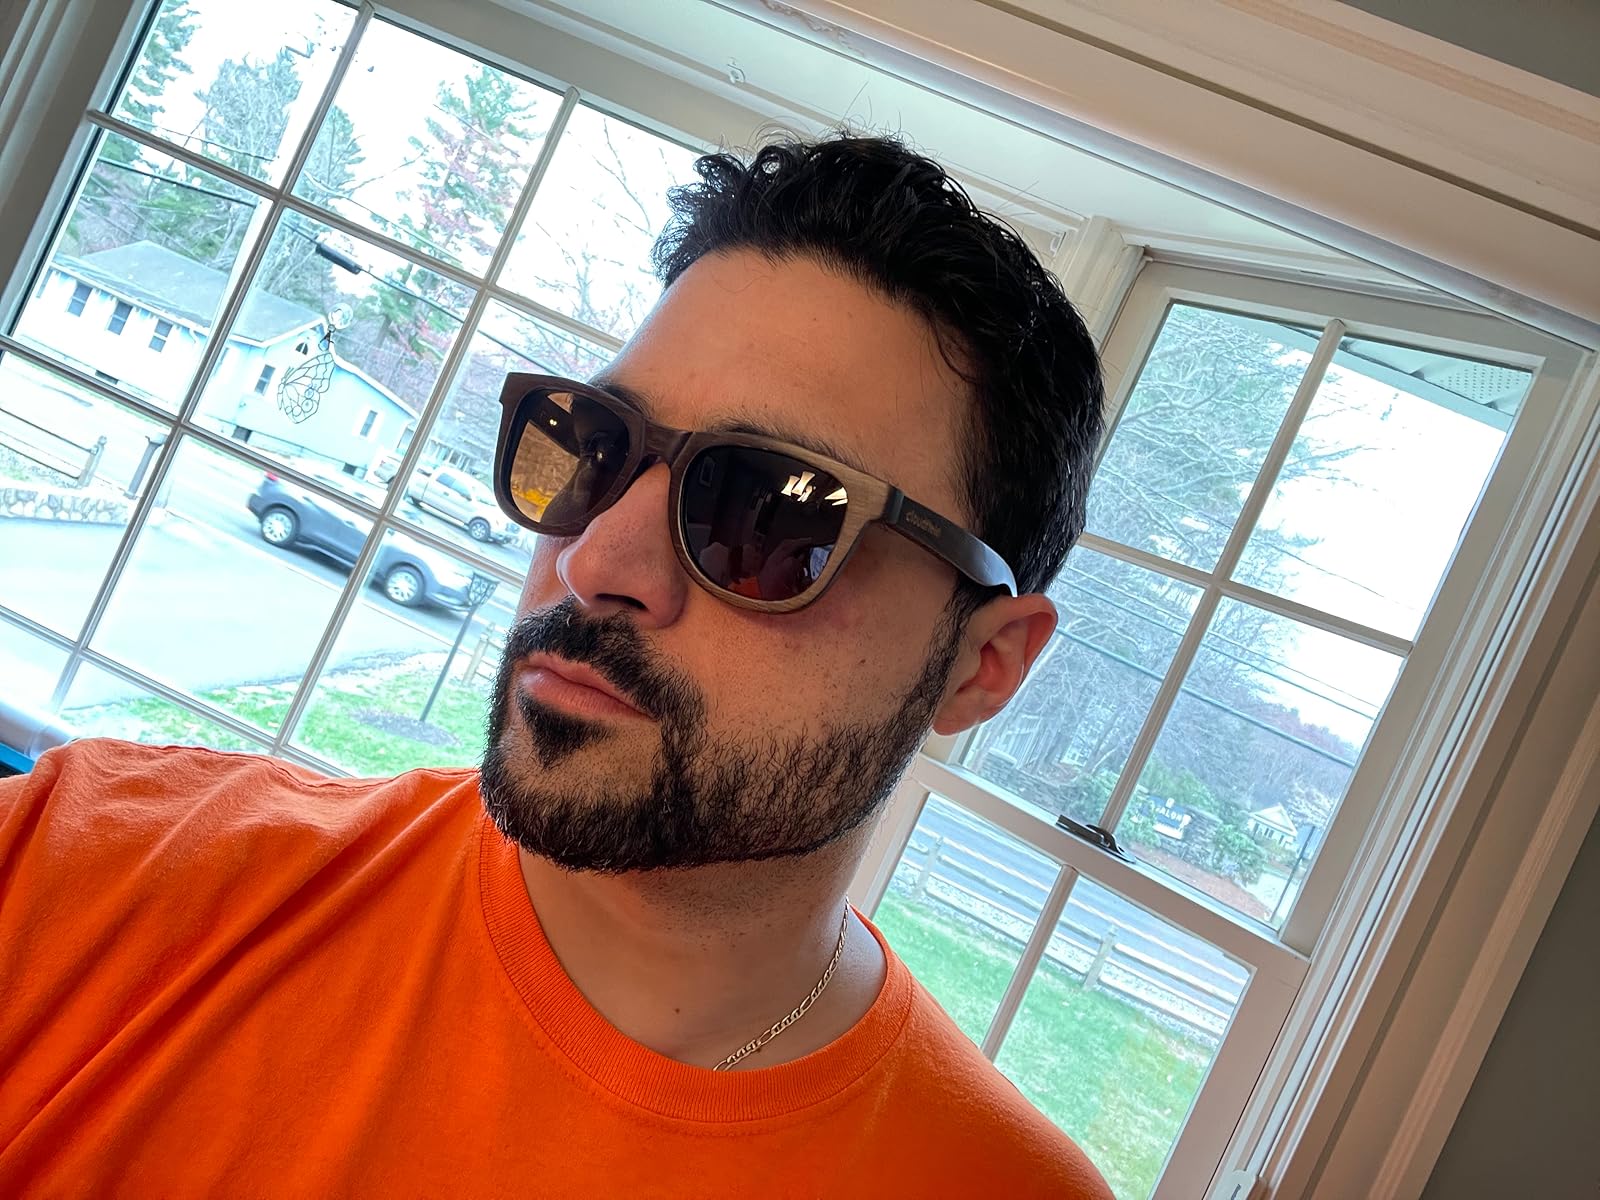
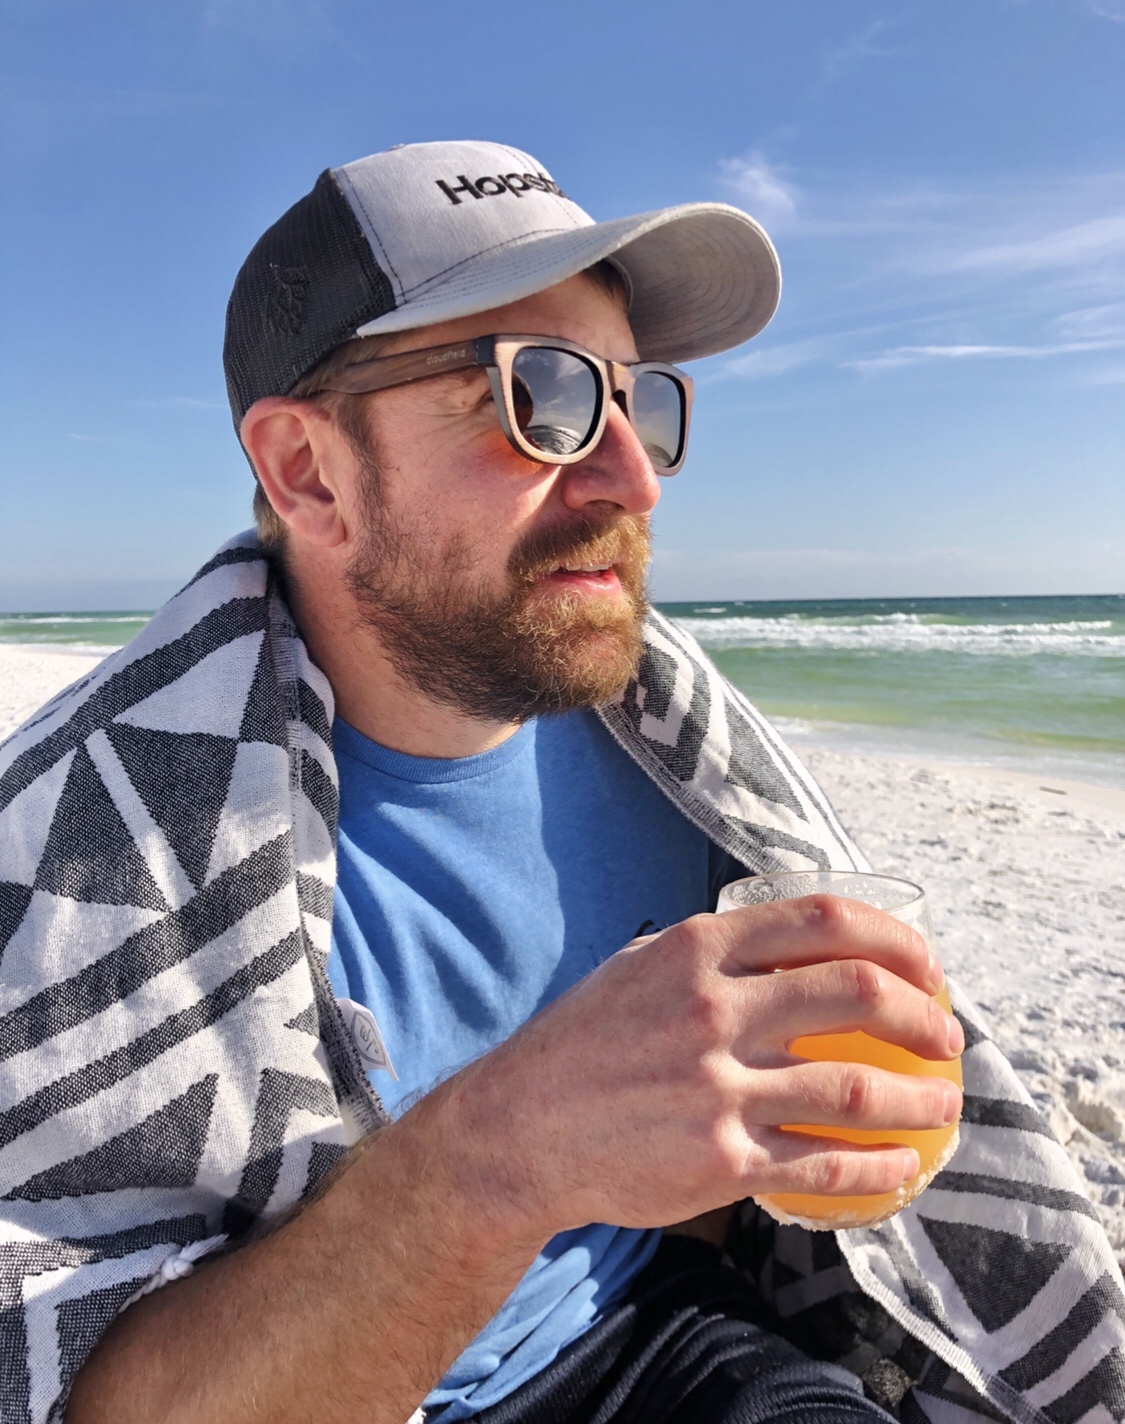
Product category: accessories_sunglasses
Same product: yes